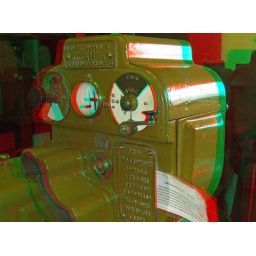
Severn Valley Railway in anaglyph 3D stereo red blue glasses to view